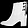
Label: Ankle boot